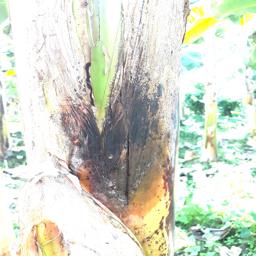
Label: PSEUDOSTEM WEEVIL